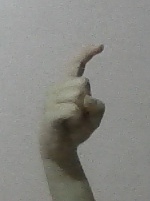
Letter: ra